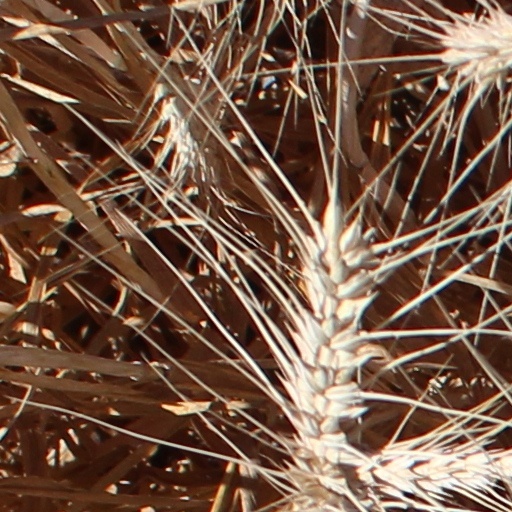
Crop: wheat